Oriental Orthodoxy in Israel

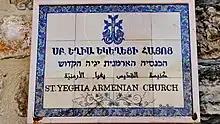
A Sign found in the Armenian Church of St Elijah in Haifa

As with other Christians in Israel, Orthodox Christians are highly educated and have high representation in white collar and scientific professions, excelling both in education and the workplace. The largest community of Orthodox Christians in Israel are found in Jerusalem, Jericho, Bethlehem, and Jaffa.